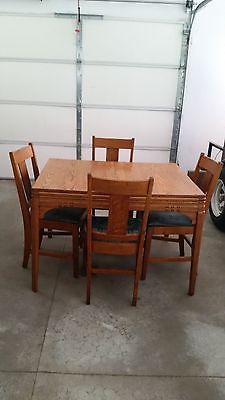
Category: table